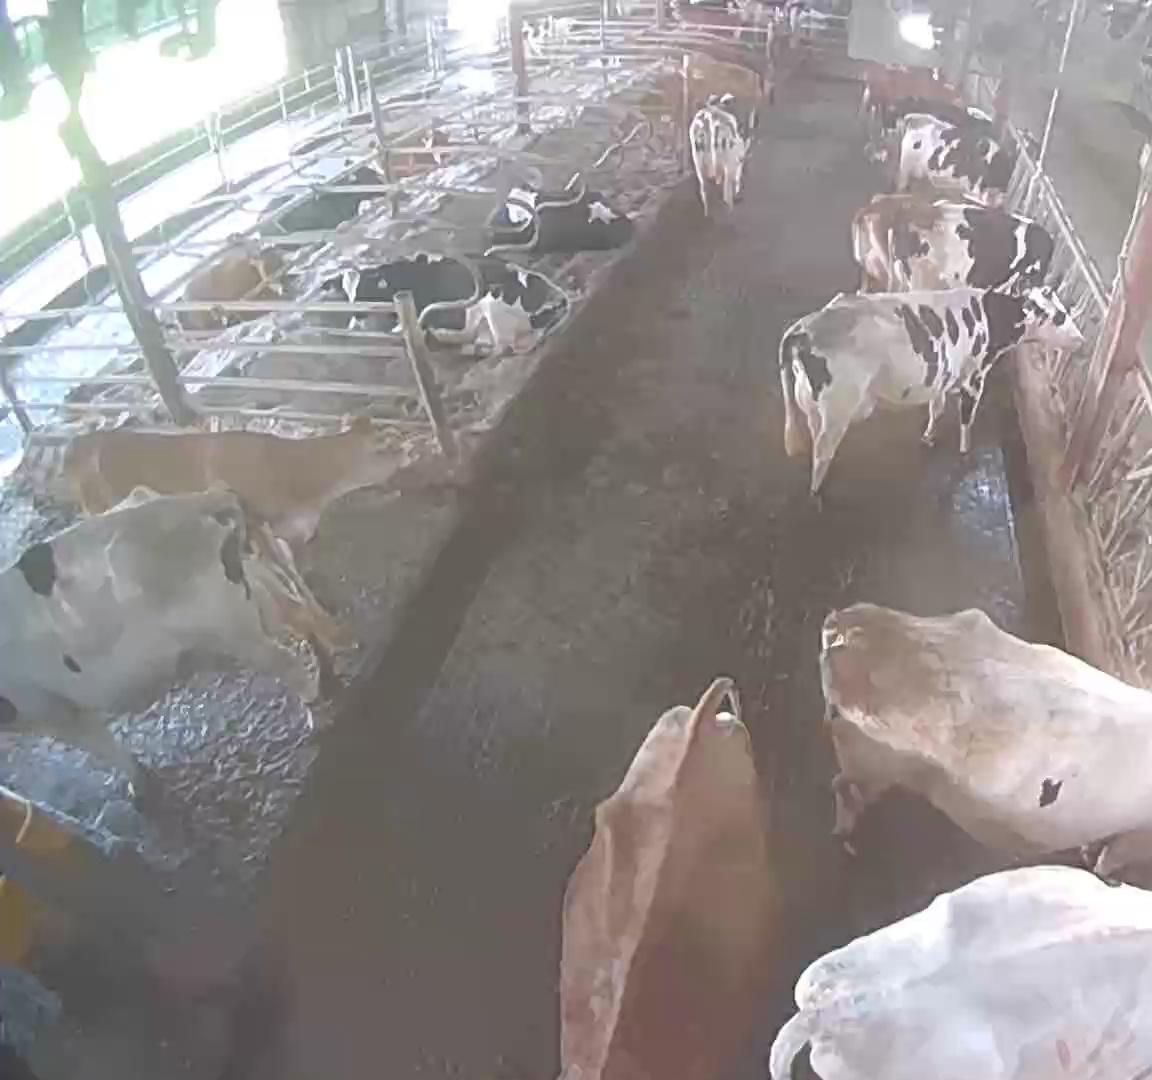
Number of cows: 16